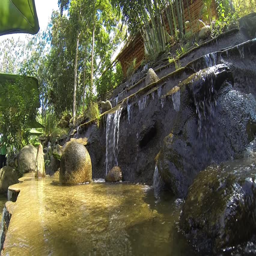
decorative waterfall in a few cascades